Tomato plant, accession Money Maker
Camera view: tilt-top (135 deg); turntable rotation: 0 degrees
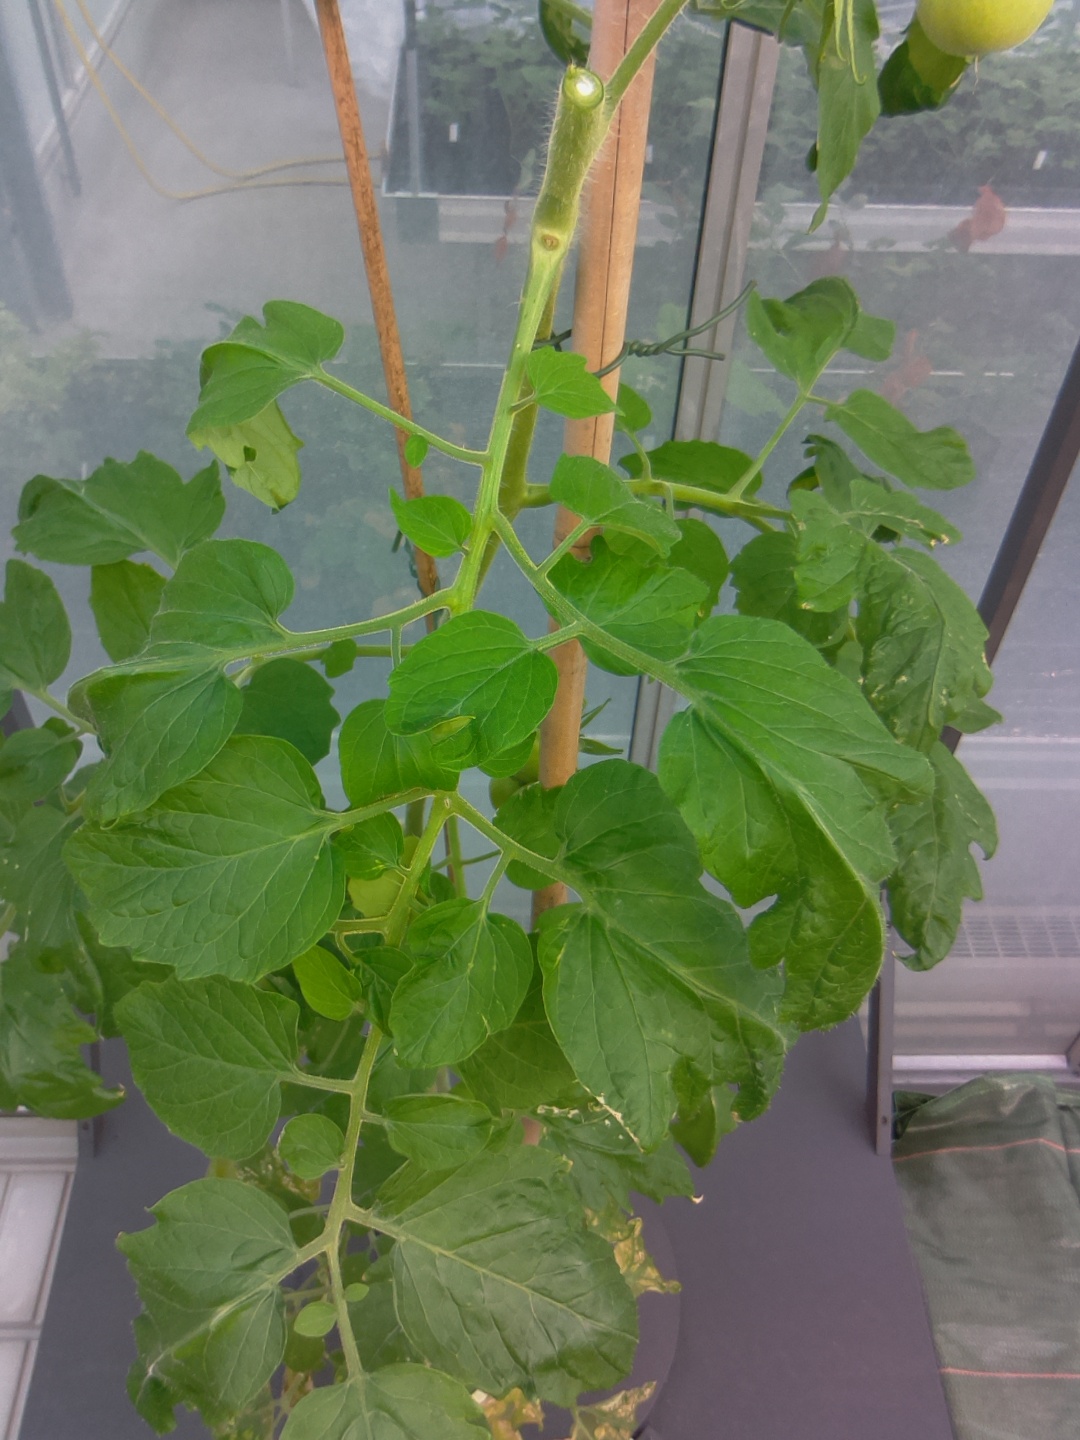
BBCH growth stage 72: 20%-30% of final fruit size